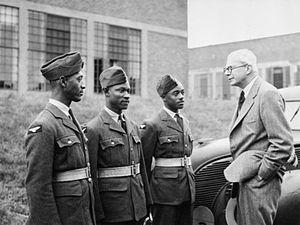
L'histoire de la Guyane britannique pendant la Seconde Guerre mondiale commence en 1939, après le déclenchement de la guerre en Europe et la déclaration de guerre du Royaume-Uni à l'Allemagne nazie. Comme toutes les autres colonies britanniques dans les Antilles, la Guyane britannique apporta son plein appui à l'effort de guerre des Alliés en fournissant du personnel pour les Forces armées britanniques, des terres pour une base militaire américaine, et des matières premières pour la production de guerre. Bien que l'économie guyanaise souffrit initialement de la guerre, des projets d'infrastructure à grande échelle furent entrepris, afin d'optimiser la production de marchandises pour l'effort de guerre, et à la fin de la guerre, en 1945, l'économie guyanaise avait plus que récupérée. Il y eut aussi d'importants changements dans le système politique du pays au cours de la même période, comme la légalisation des partis politiques et l'émancipation des femmes.